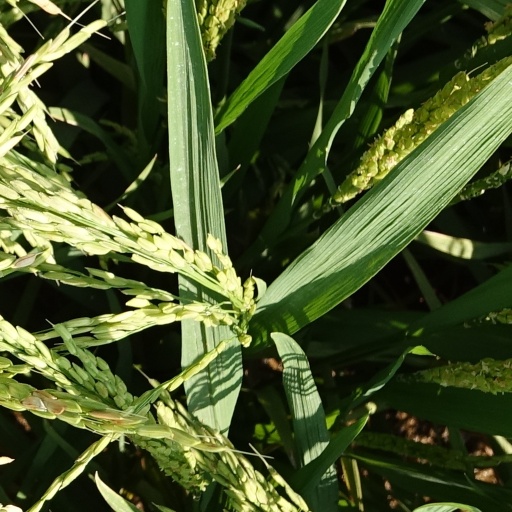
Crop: rice